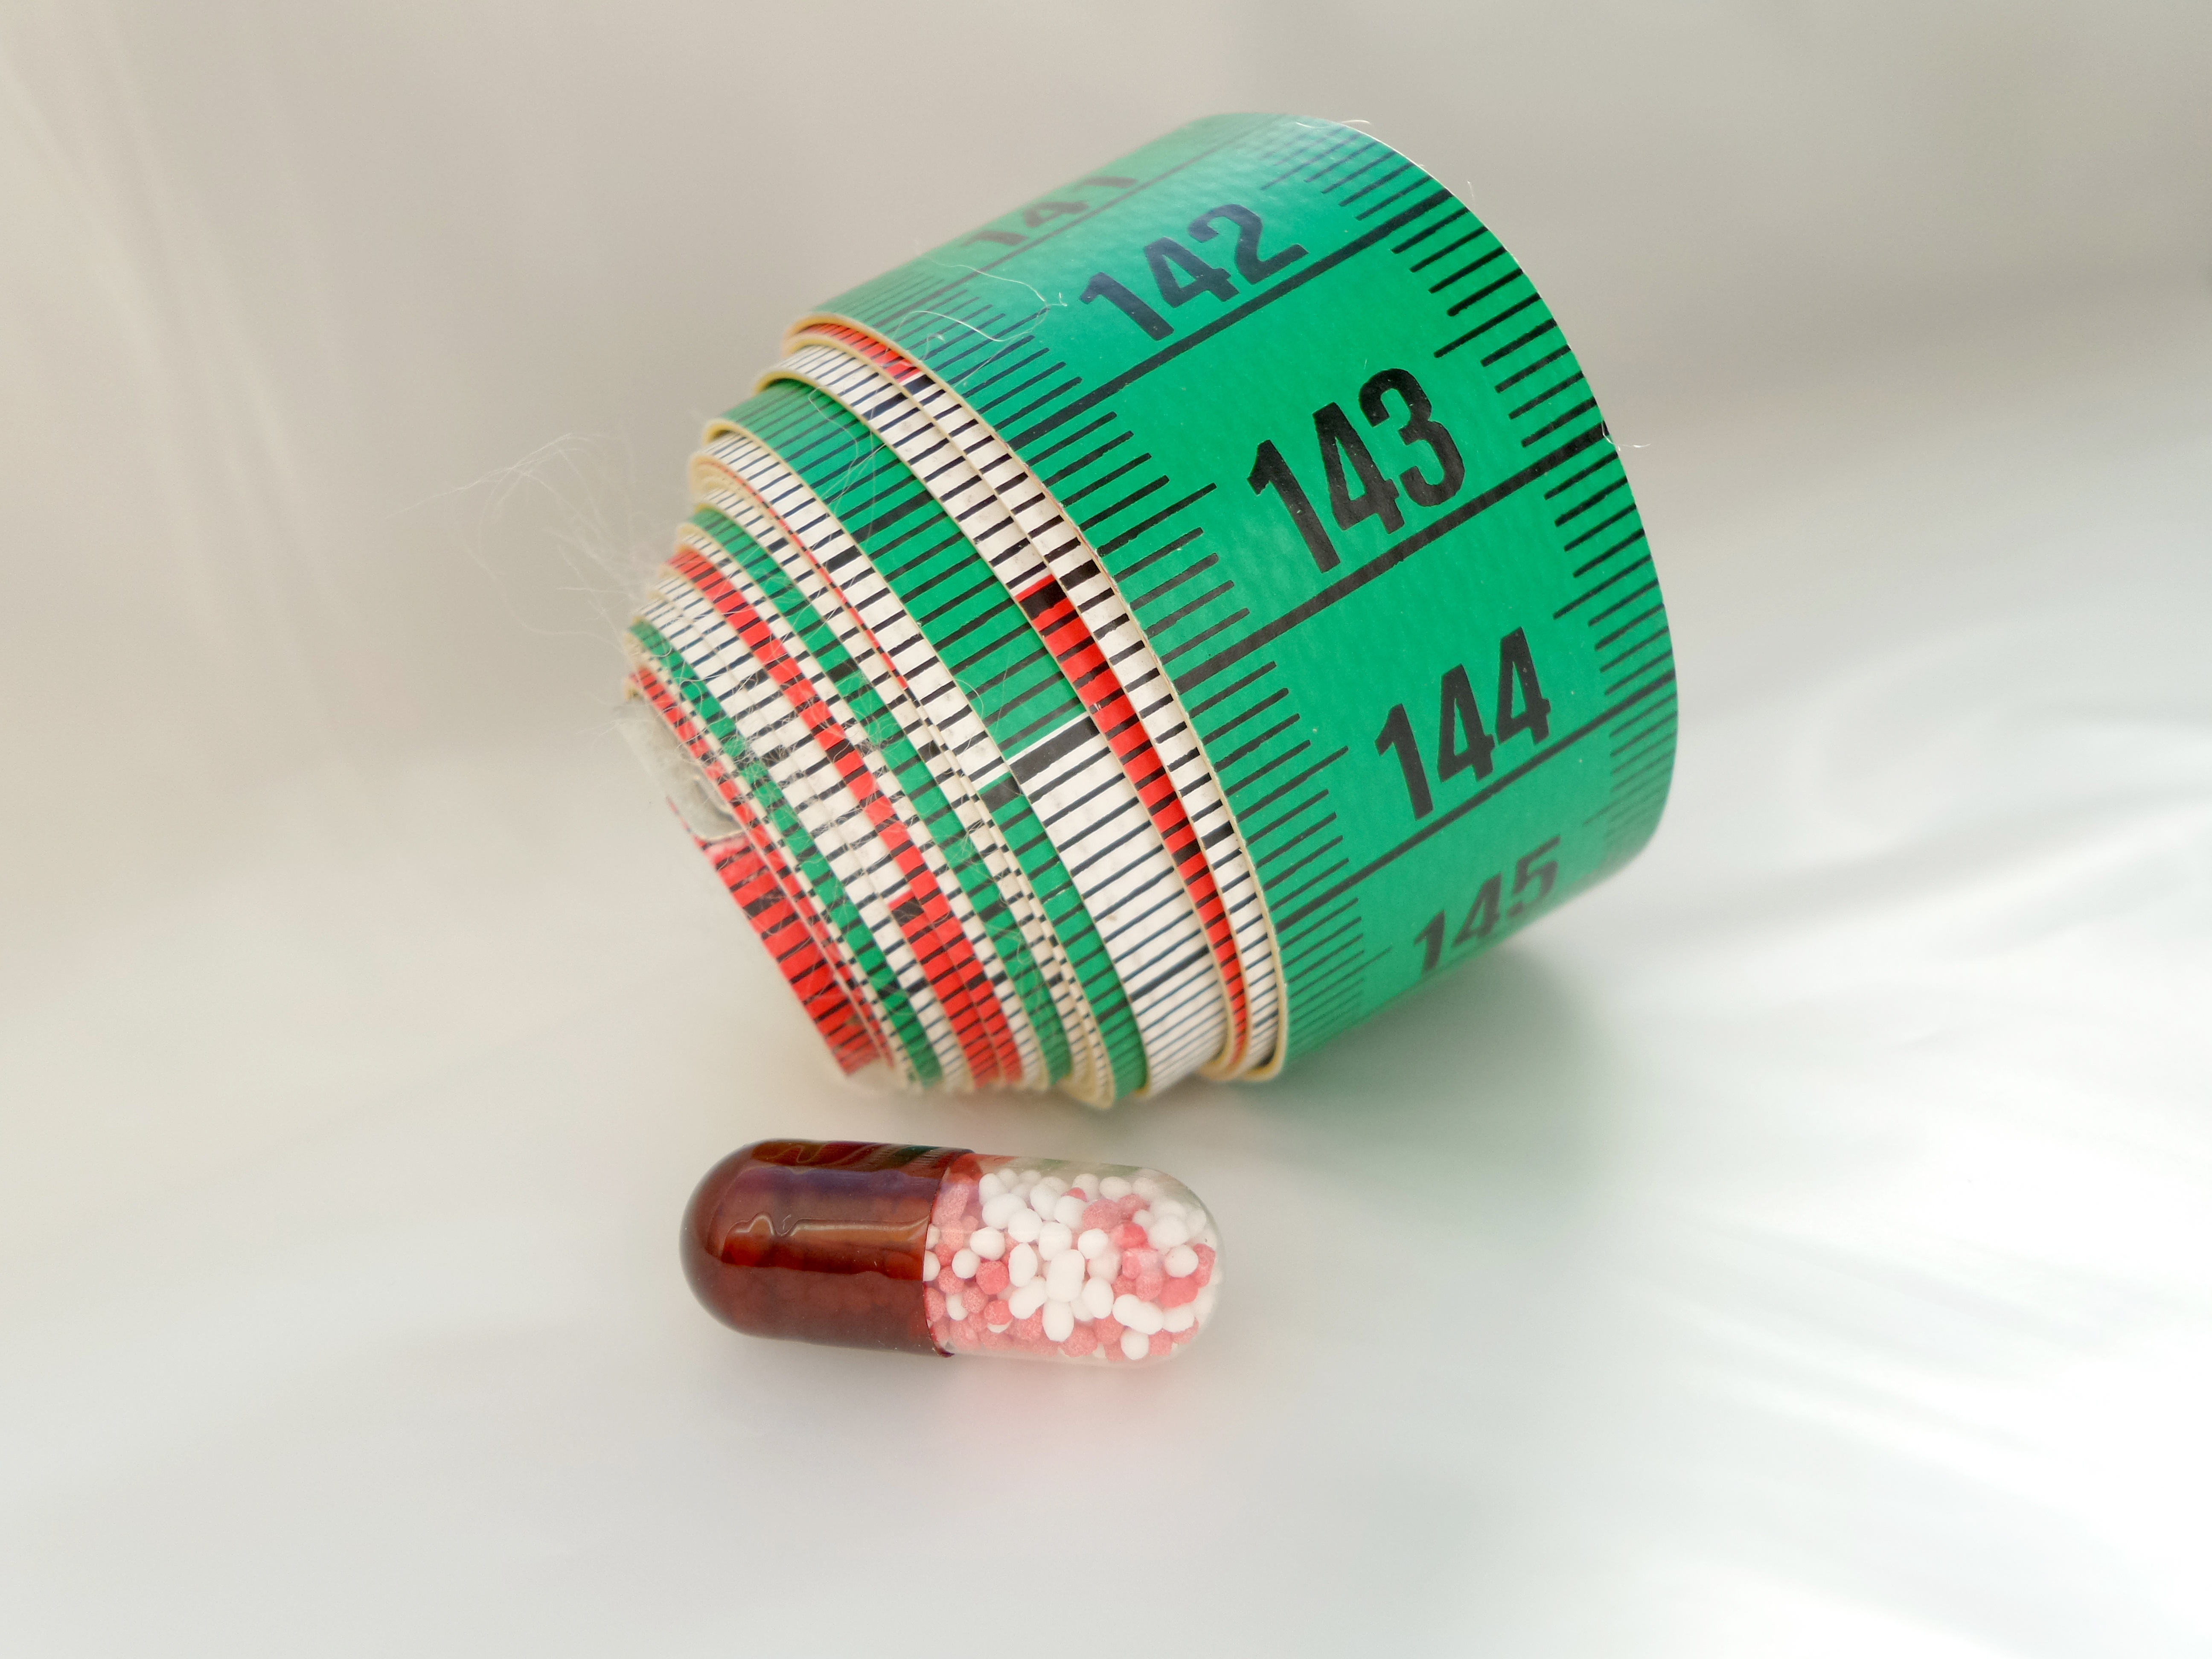
measure, ruler, medicine, health, material, measurement, tape, diet, medical, treatment, healthcare, dieting, obesity, pill, centimeter, anorexia